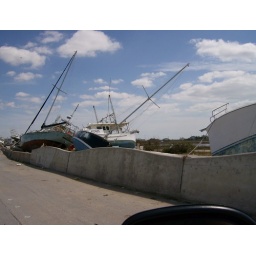
Aftermath of Hurricane Ike boats no where near water in Galvaston, Texas 2008.